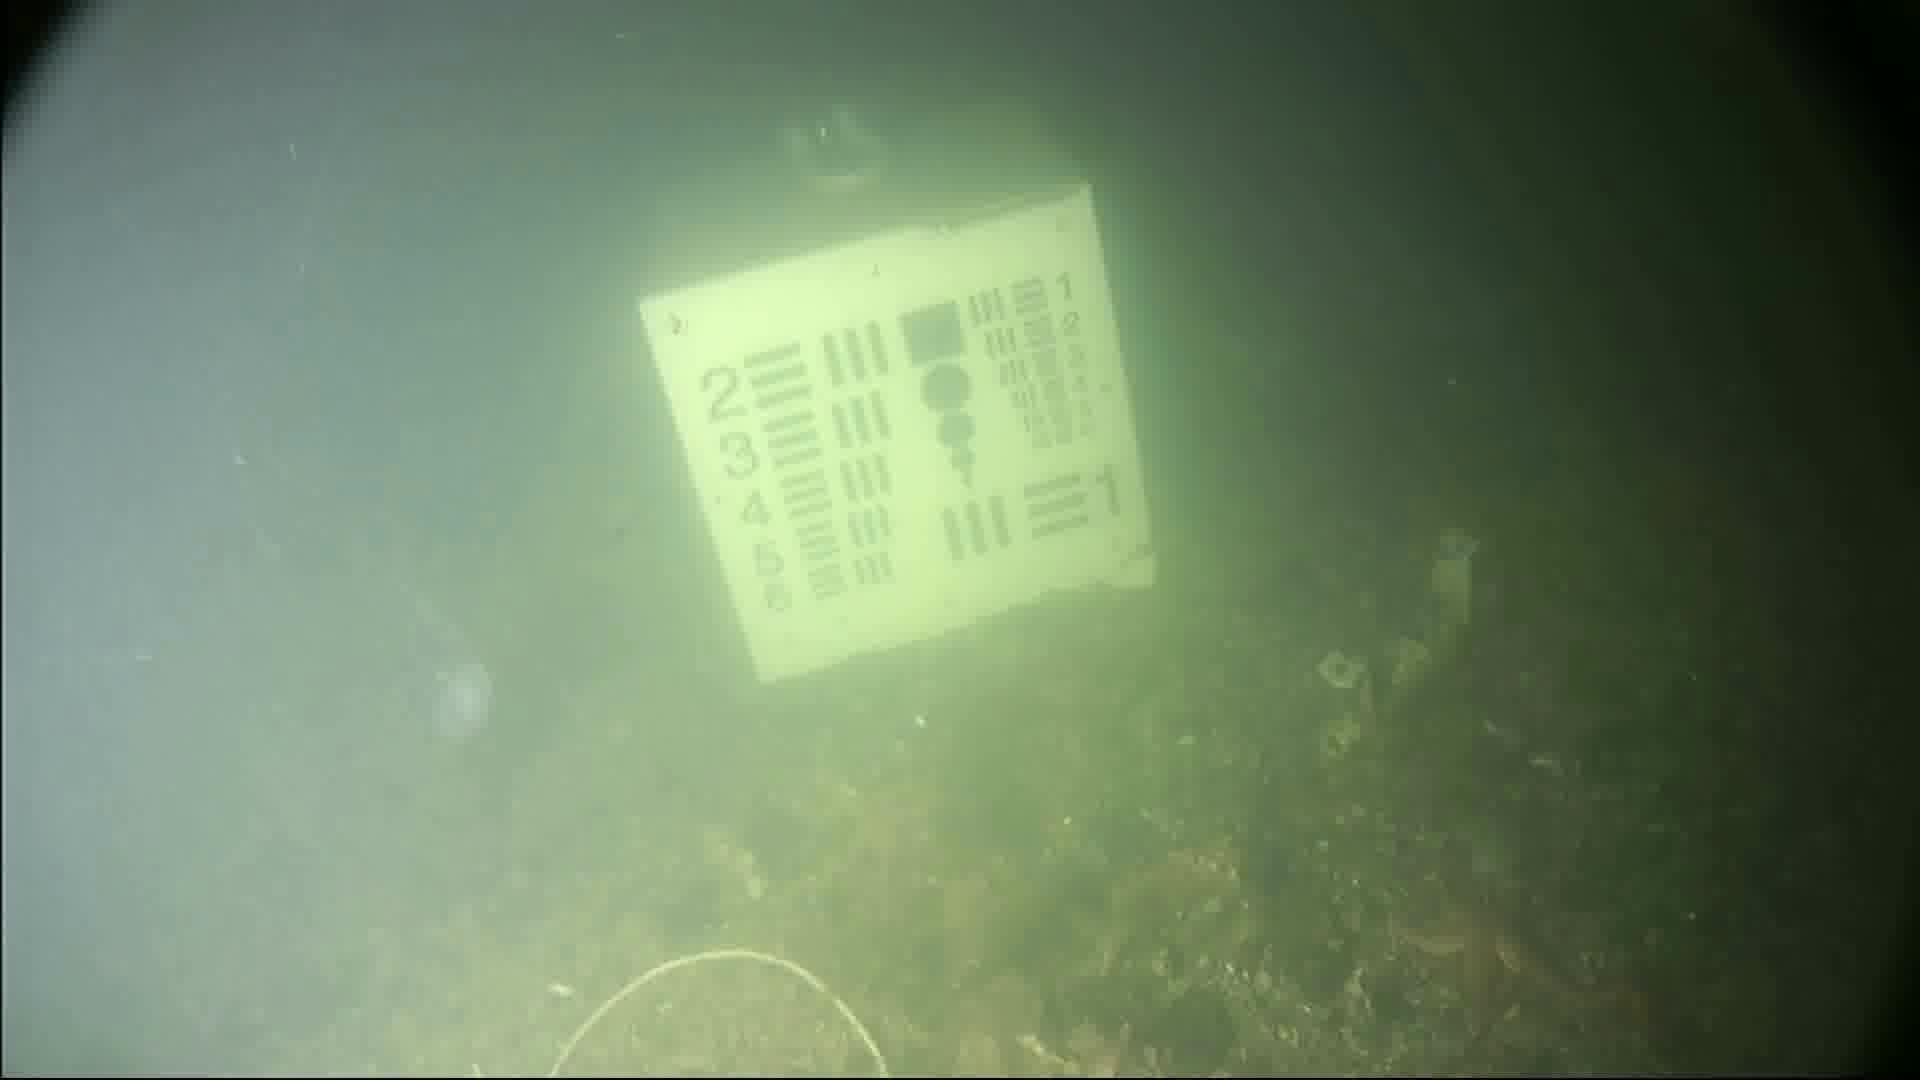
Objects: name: starfish
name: jellyfish